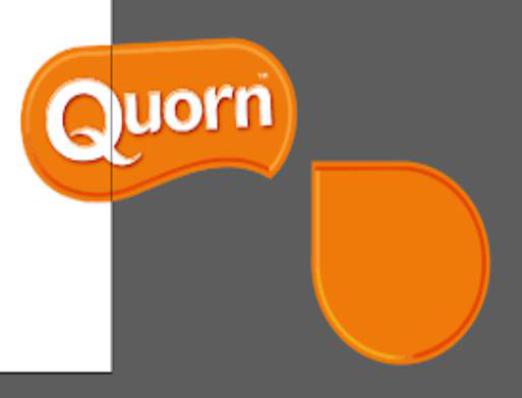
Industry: Food